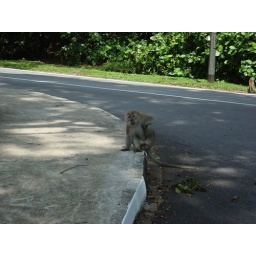
Wild monkey on the road leading to the crematorium complex. They lurk around in bunches.